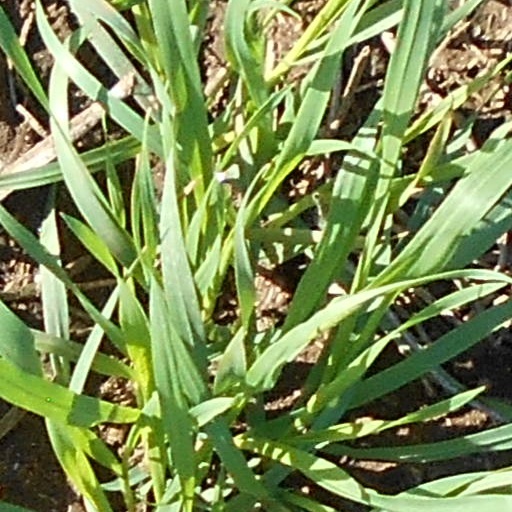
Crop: wheat